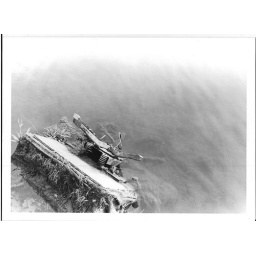
rocking chair in the water